New York State Route 440

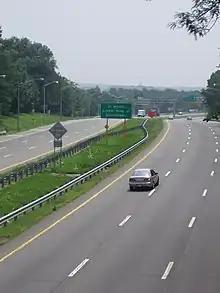
The Dr. Martin Luther King Jr. Expressway, southbound, from Walker Street.

Running along the northern end of Travis, the West Shore Expressway parallels nearby railroad tracks before entering exit 8, a ramp to South Avenue and the Bloomfield neighborhood. Just a bit further north, the expressway enters exit 9 northbound, a single ramp to Glen Street. Just north of Glen Street, the West Shore Expressway enters a semi-directional T interchange with the northwest-southeast Staten Island Expressway portion of I-278. At this interchange, NY 440 and I-278 become concurrent for a short distance on the Staten Island Expressway, a four-lane expressway along the northern tier of Staten Island. Along this stretch, NY 440 and I-278 meet Richmond Avenue at exit 7. Just to the east, the expressway enters exit 9, which serves as a junction with the Dr. Martin Luther King Jr. Expressway (the Dr. MLK Jr., also known, for its initial portion, as the Willowbrook Expressway).